Locust Hill (Locust Dale, Virginia)

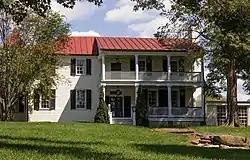

Locust Hill is a historic home and farm complex located at Locust Dale, Madison County, Virginia. The two-story frame house incorporates an original side-passage- plan section dating to 1834. which was enlarged and given a two-tier Doric order front porch probably about 1849. About 1900 a three-story bathroom tower, a summer kitchen, and a brick greenhouse wing were added. The house includes Federal and Greek Revival style elements. Also on the property are the contributing Willis's School (1897), smokehouse, cistern, dairy, brick lined pit, the site of a water tower, chicken house, Locust Dale store and Post Office (1880s), and Fertilizer House (1934).